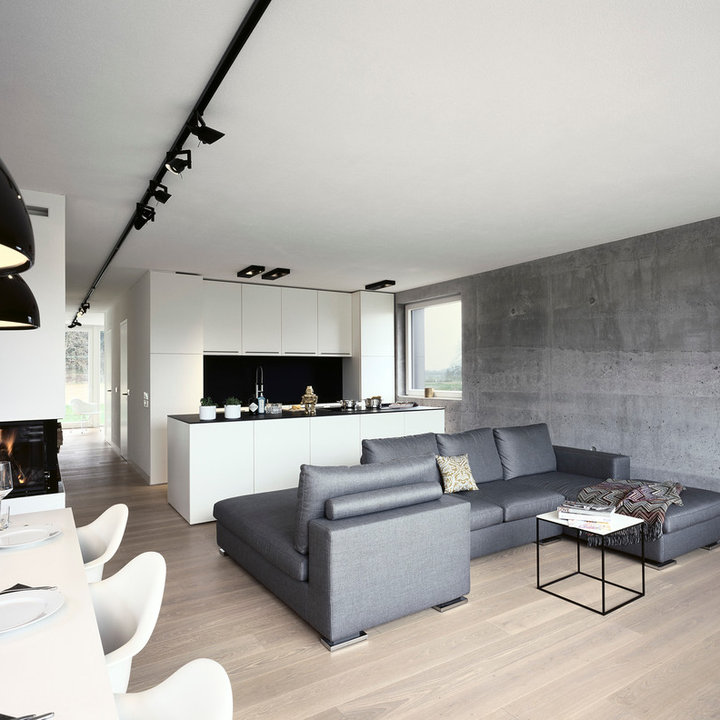
Style: Modern